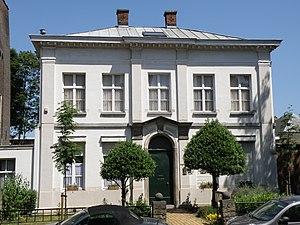
Anvers, Belgique. Presbytère de l'église Saint-Laurent, sis Markgravelei. Œuvre de Pierre Bruno Bourla.